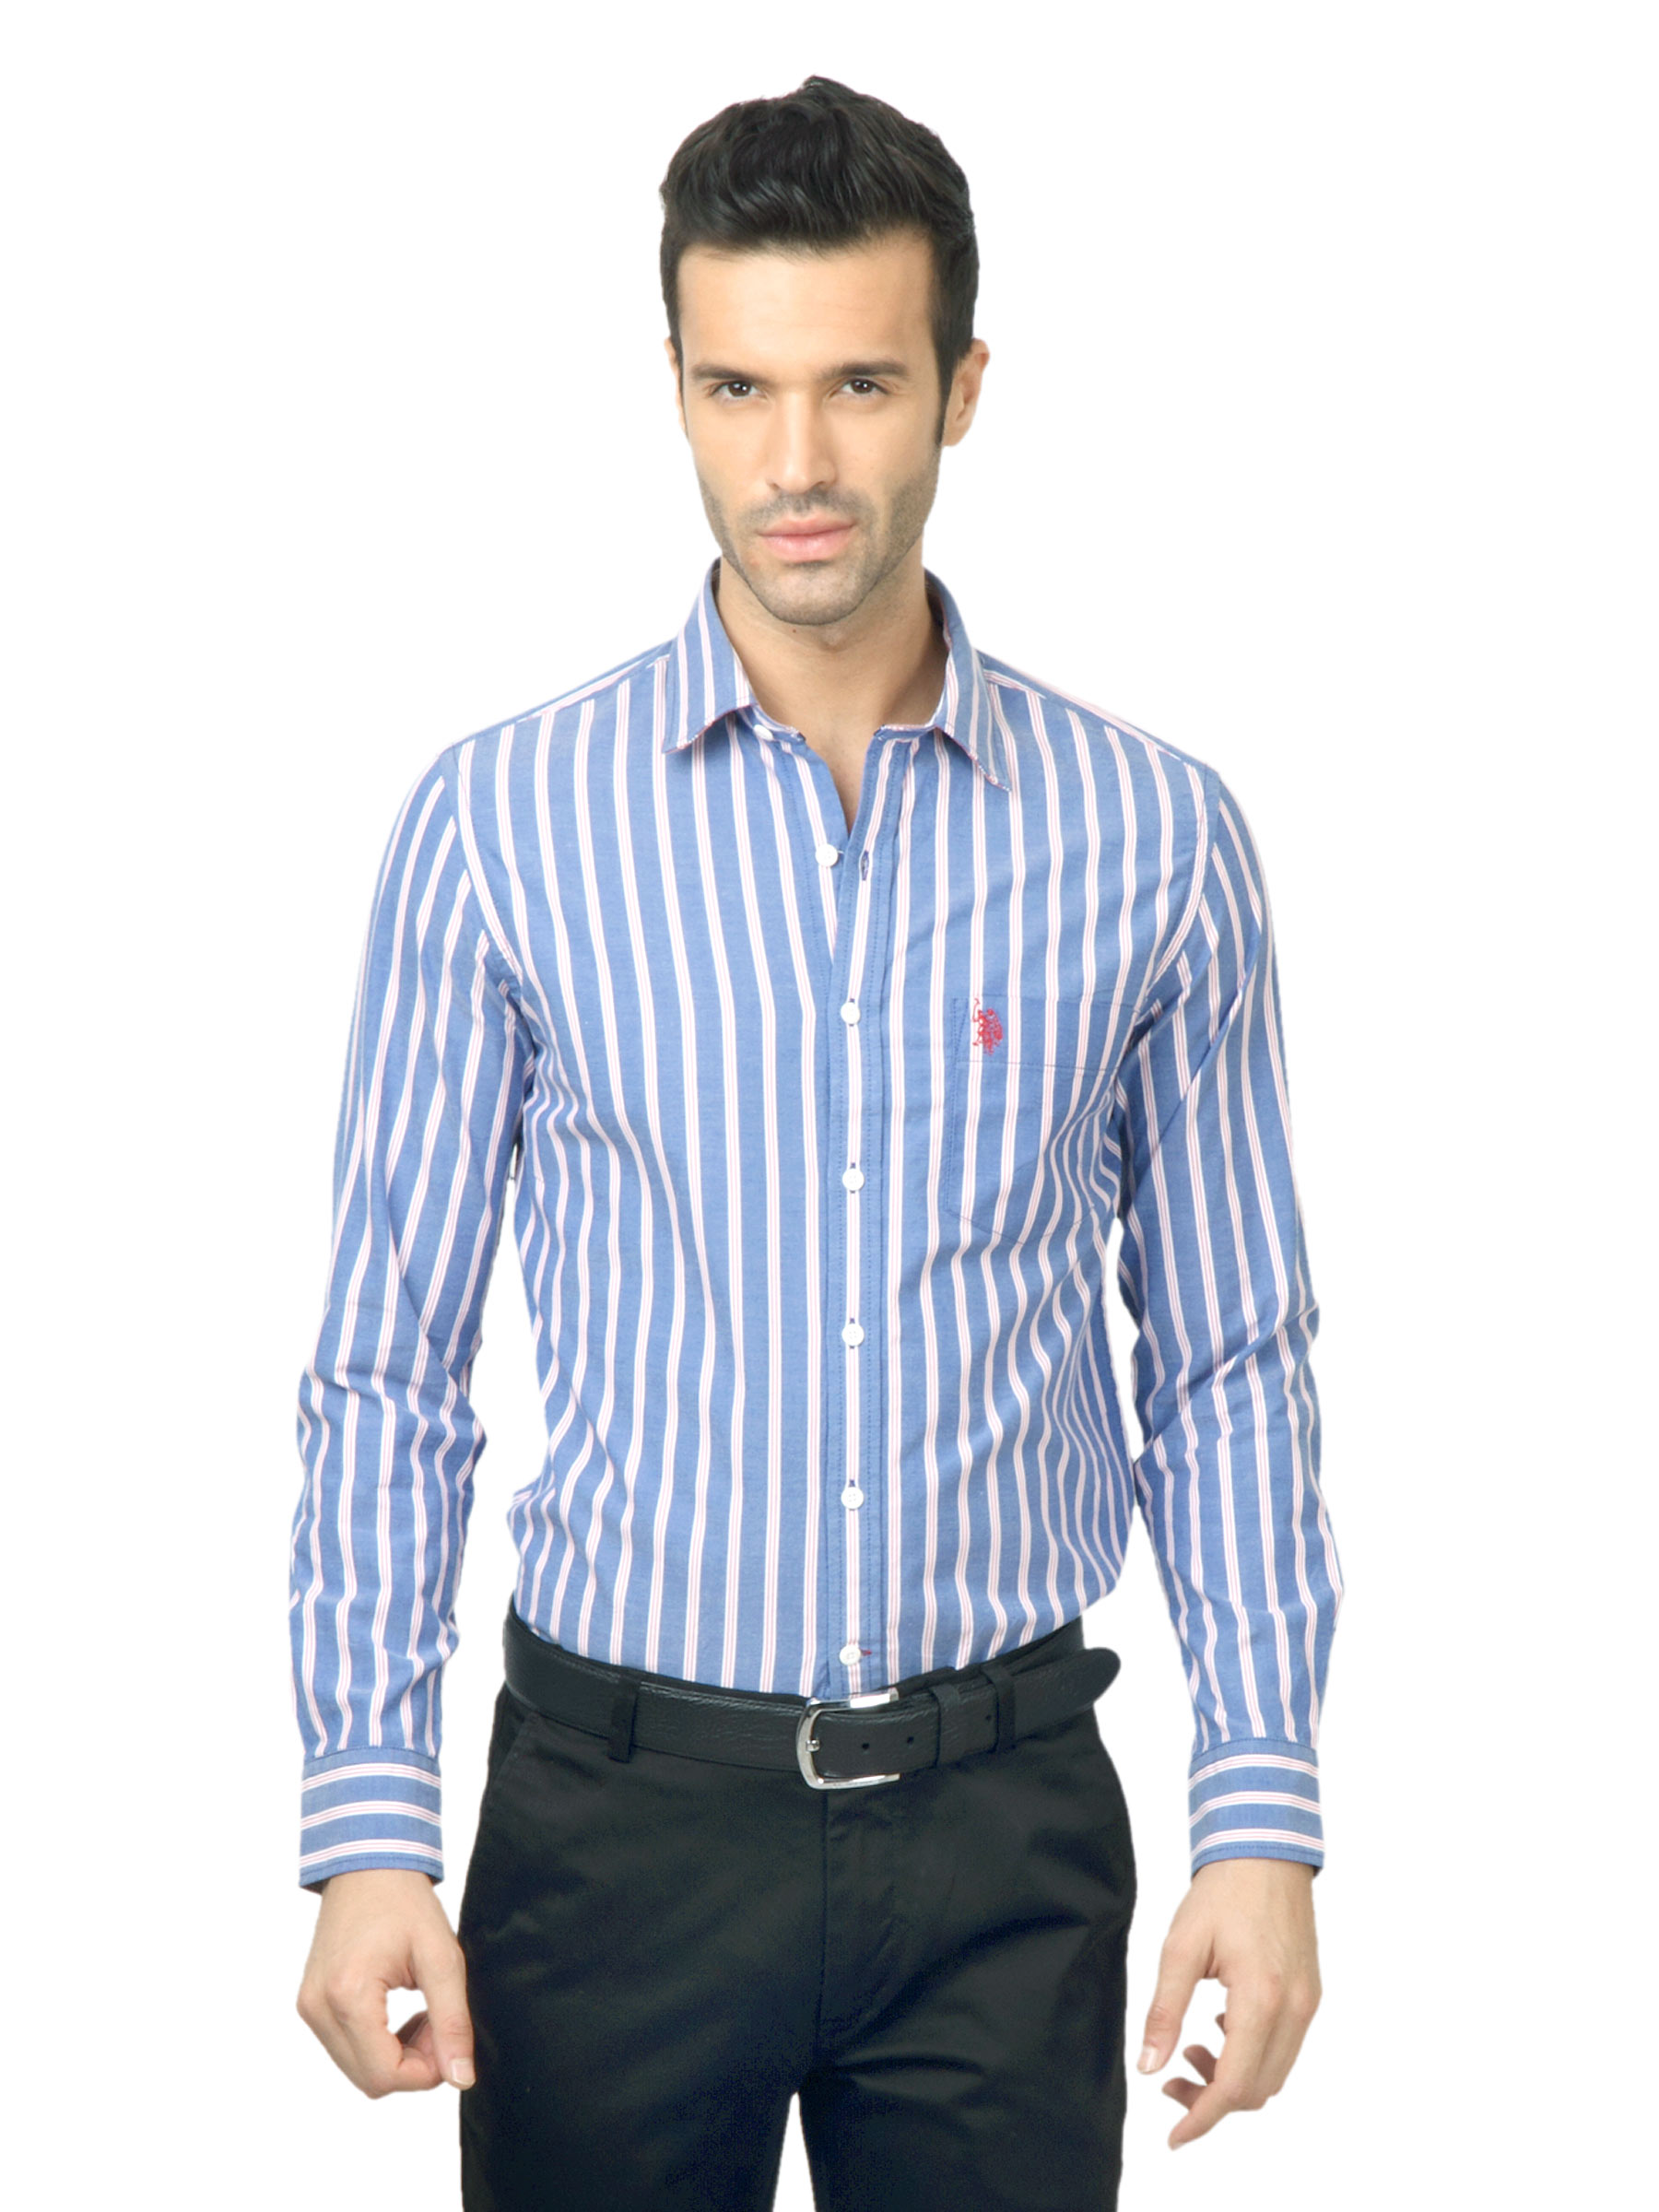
U.S. Polo Assn. Men Striped Blue Shirt
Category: Apparel / Topwear / Shirts
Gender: Men
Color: Blue
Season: Fall 2011
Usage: Casual